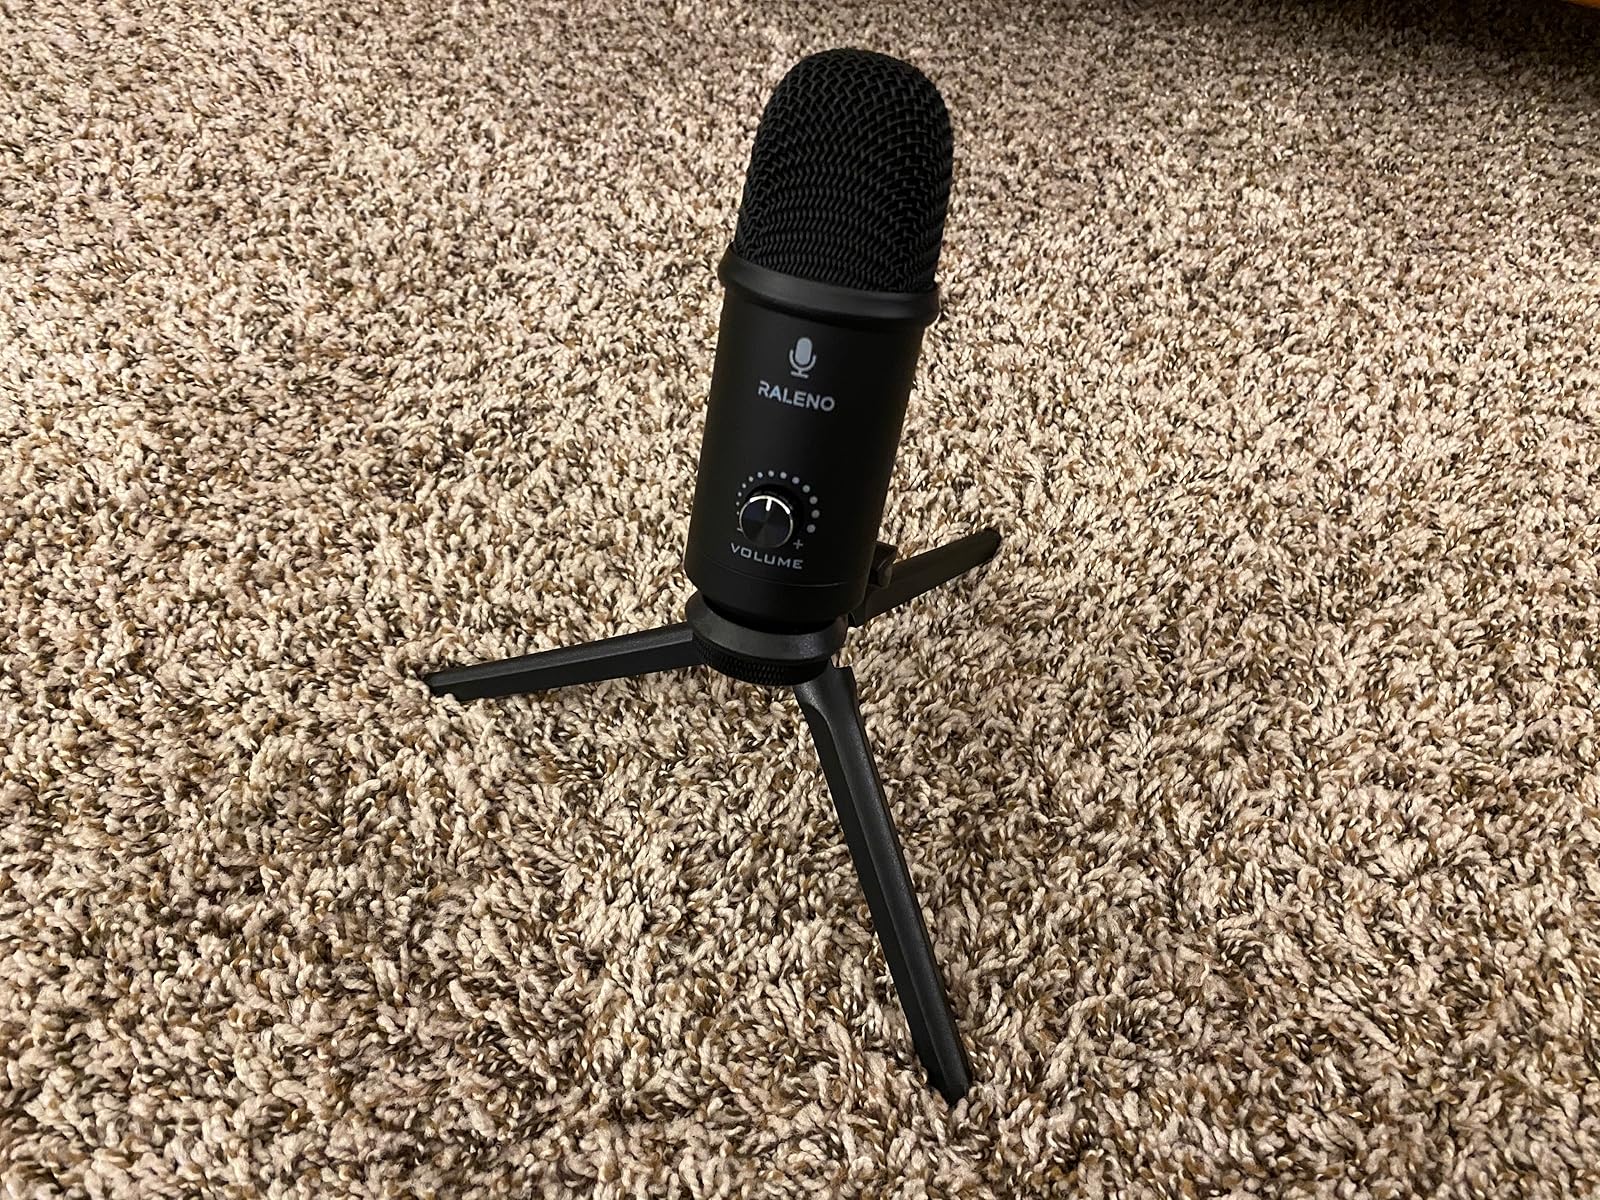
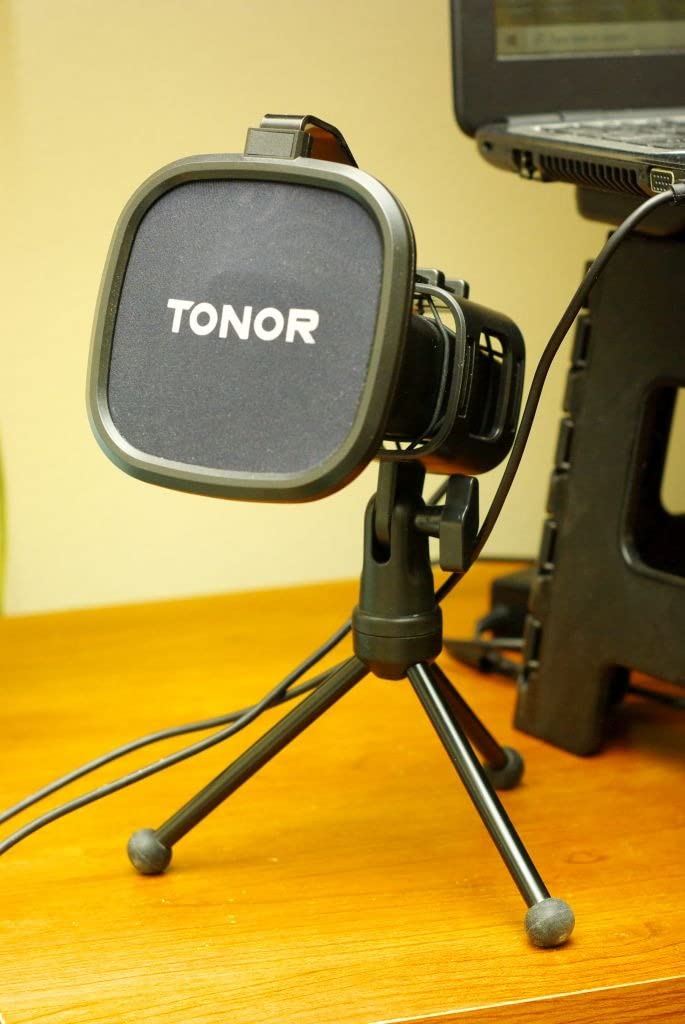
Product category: microphone
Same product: no